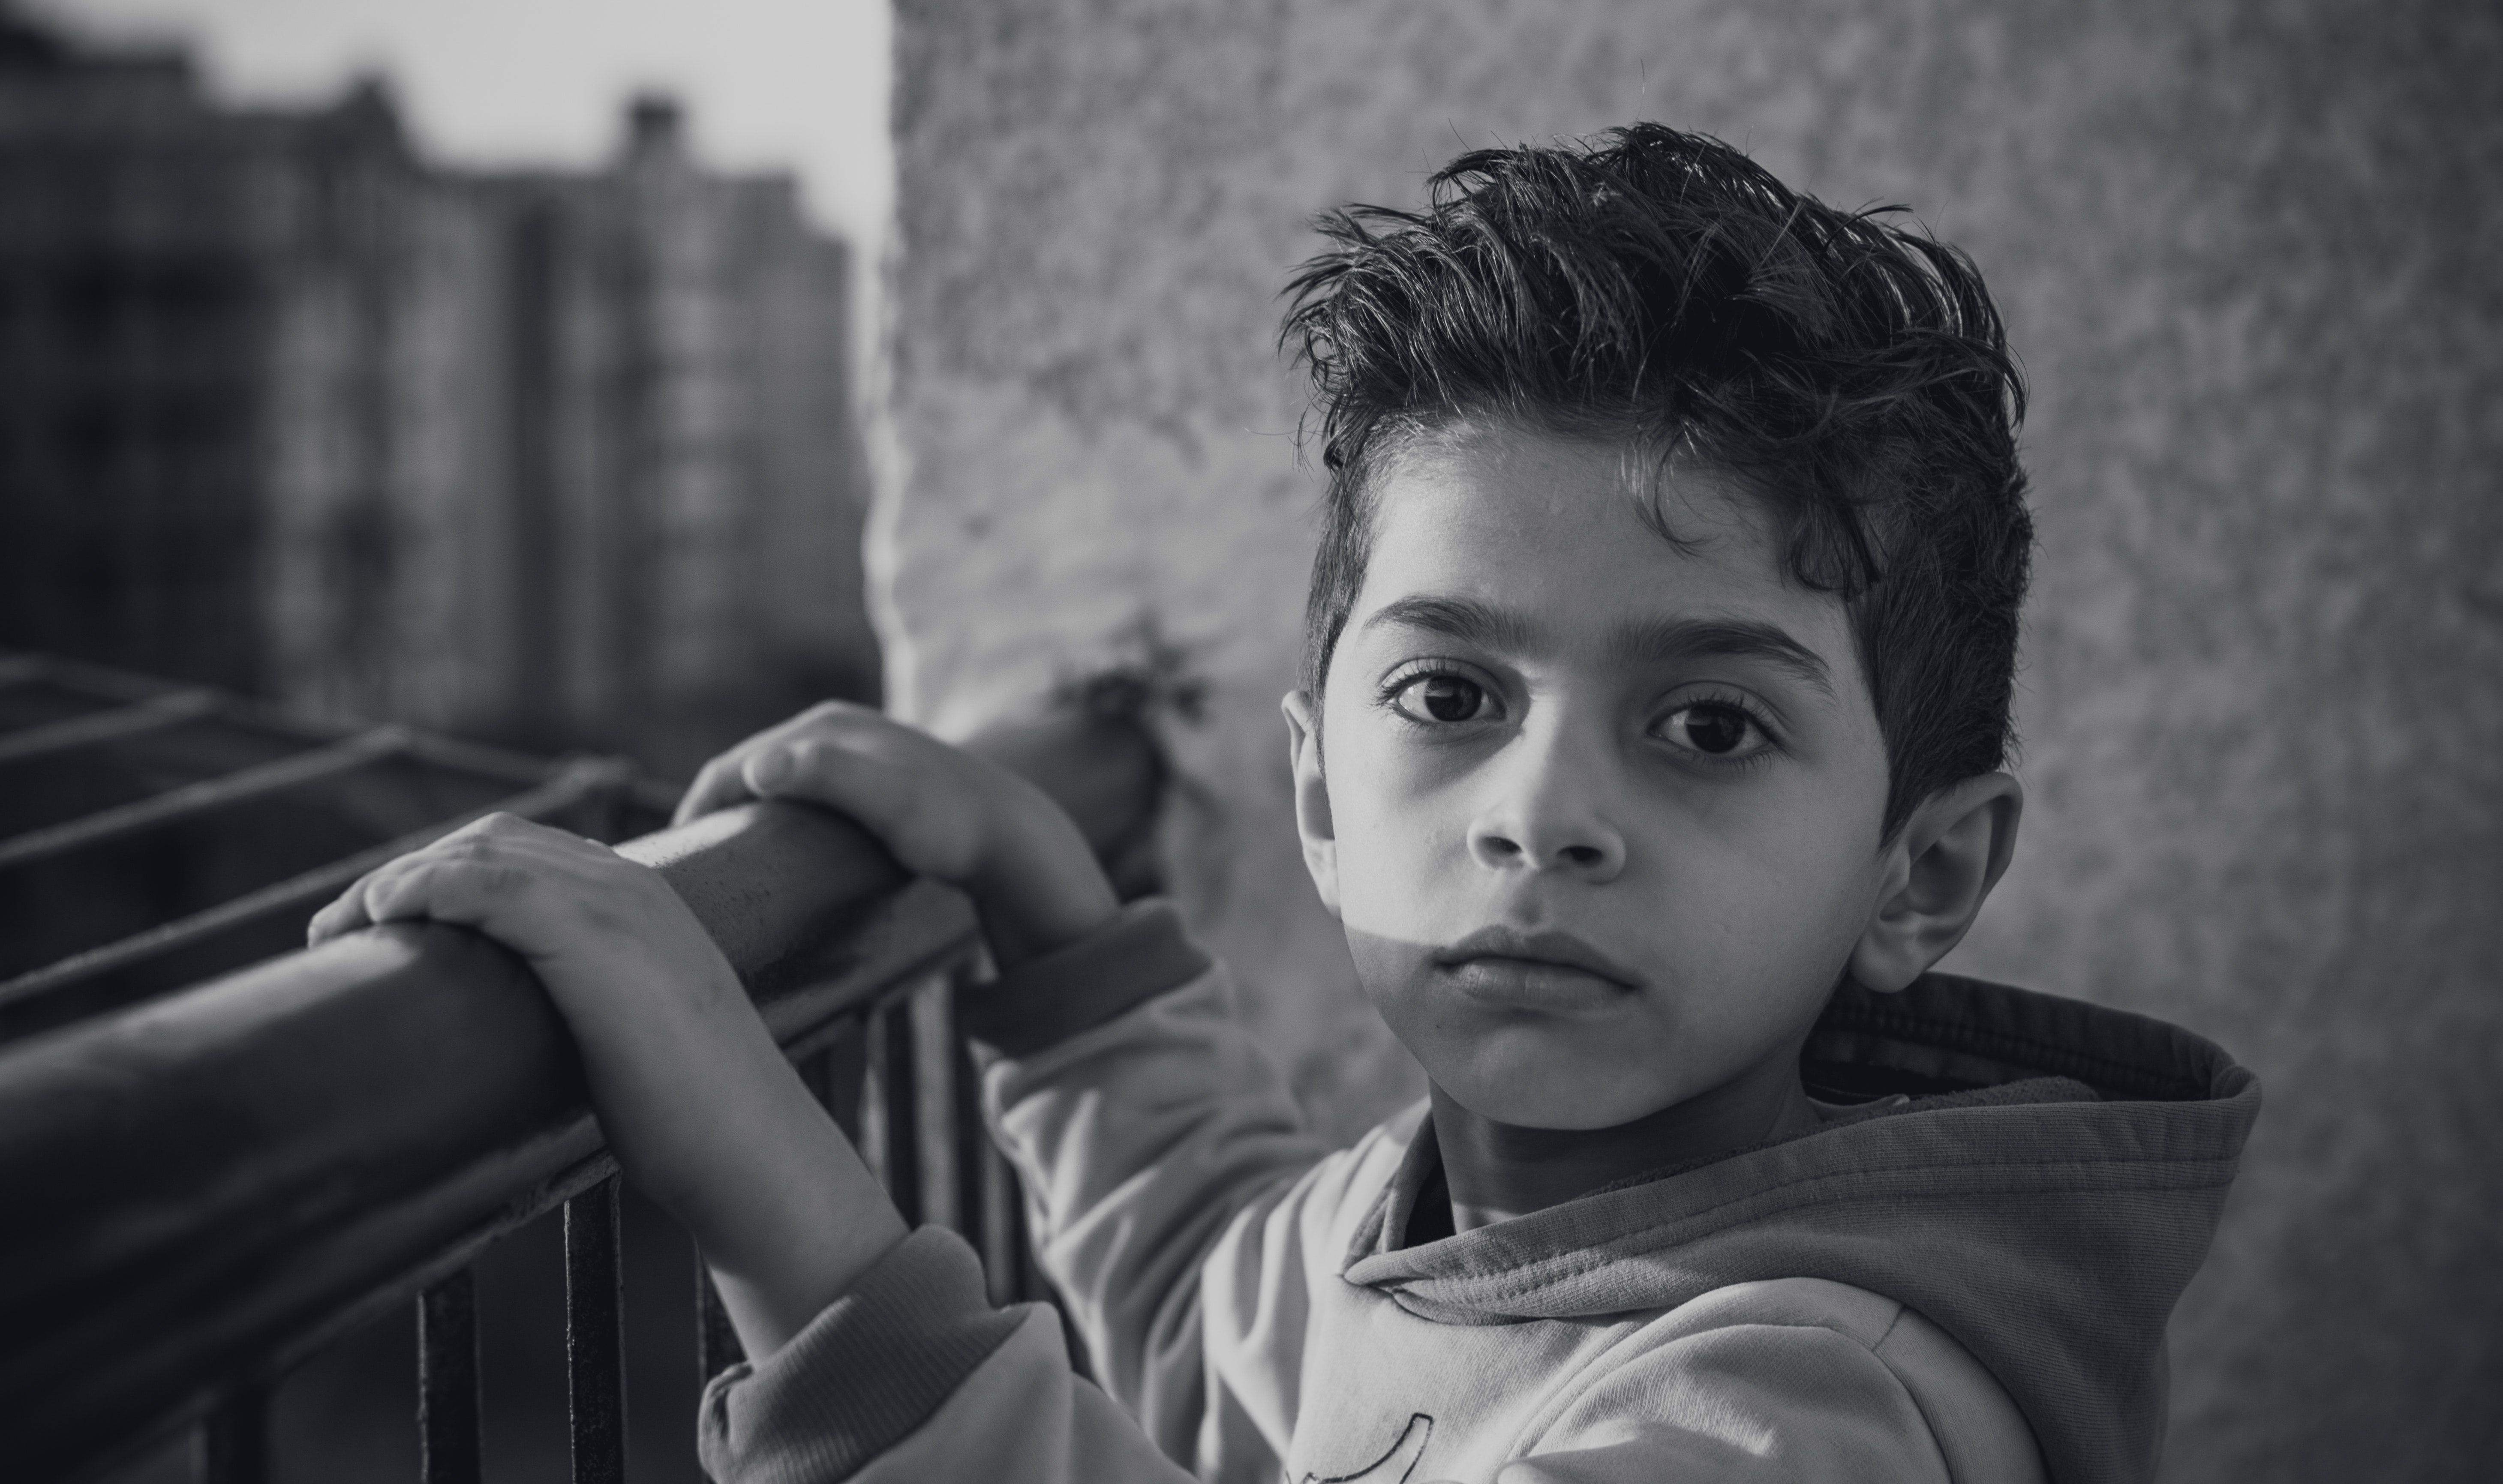
face, black, photograph, white, people, black and white, monochrome, child, head, eye, monochrome photography, snapshot, cheek, photography, forehead, human, smile, portrait, portrait photography, hand, street, style